Sugar Daddy (film)

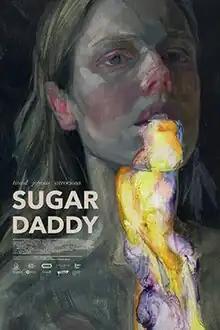
Film poster

Sugar Daddy is a 2020 Canadian drama film, directed by Wendy Morgan. The film stars Kelly McCormack as Darren, a talented but struggling young singer-songwriter who decides to sign up for a paid dating service to make extra money.